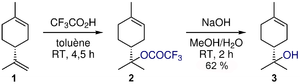
Préparation du (R)-(+)-α-terpinéol (3) par addition d'acide trifluoroacétique sur le d-limonène (1). Note
En chimie, un dérivé est un composé provenant d'un autre après transformation de ce dernier. Le dérivé peut différer de un ou plusieurs atomes ou groupes fonctionnels.